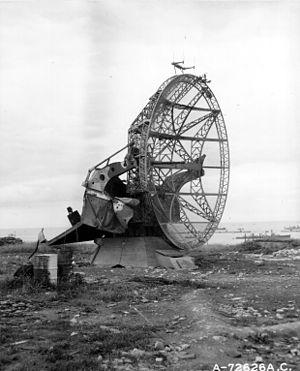
Radar géant de Würzburg (FuMG 65 Funkmessgeraet, FuMo 214 «Würzburg-Riese») installé sur la plage normande d'Arromanches-les-Bains.